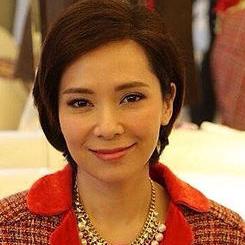
Age: 39